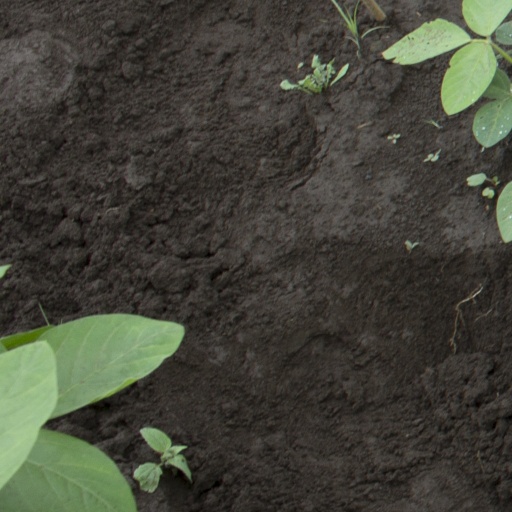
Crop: soybean